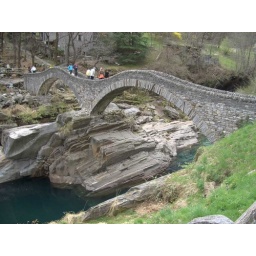
Famous stone bow bridge over the Verzasca river in Lavertezzo, Ticino Switzerland